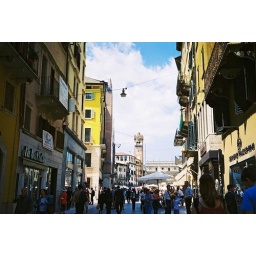
Another cute street scene in Verona. The market was under the big clock tower.